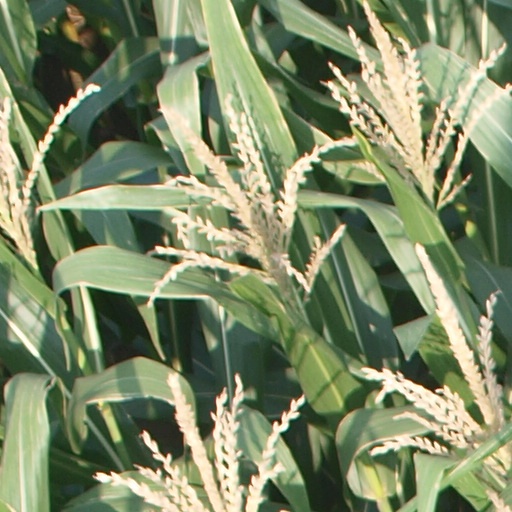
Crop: maize; corn